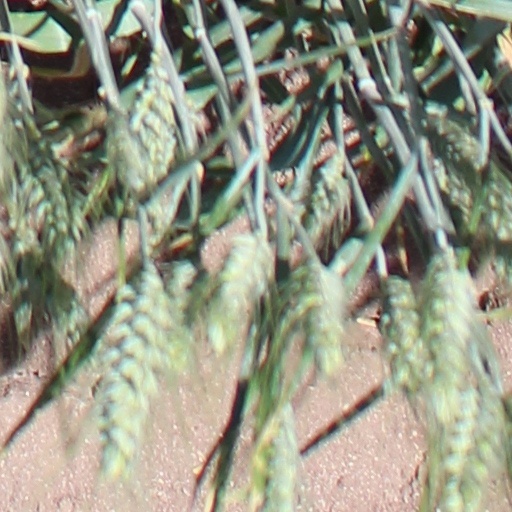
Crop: wheat